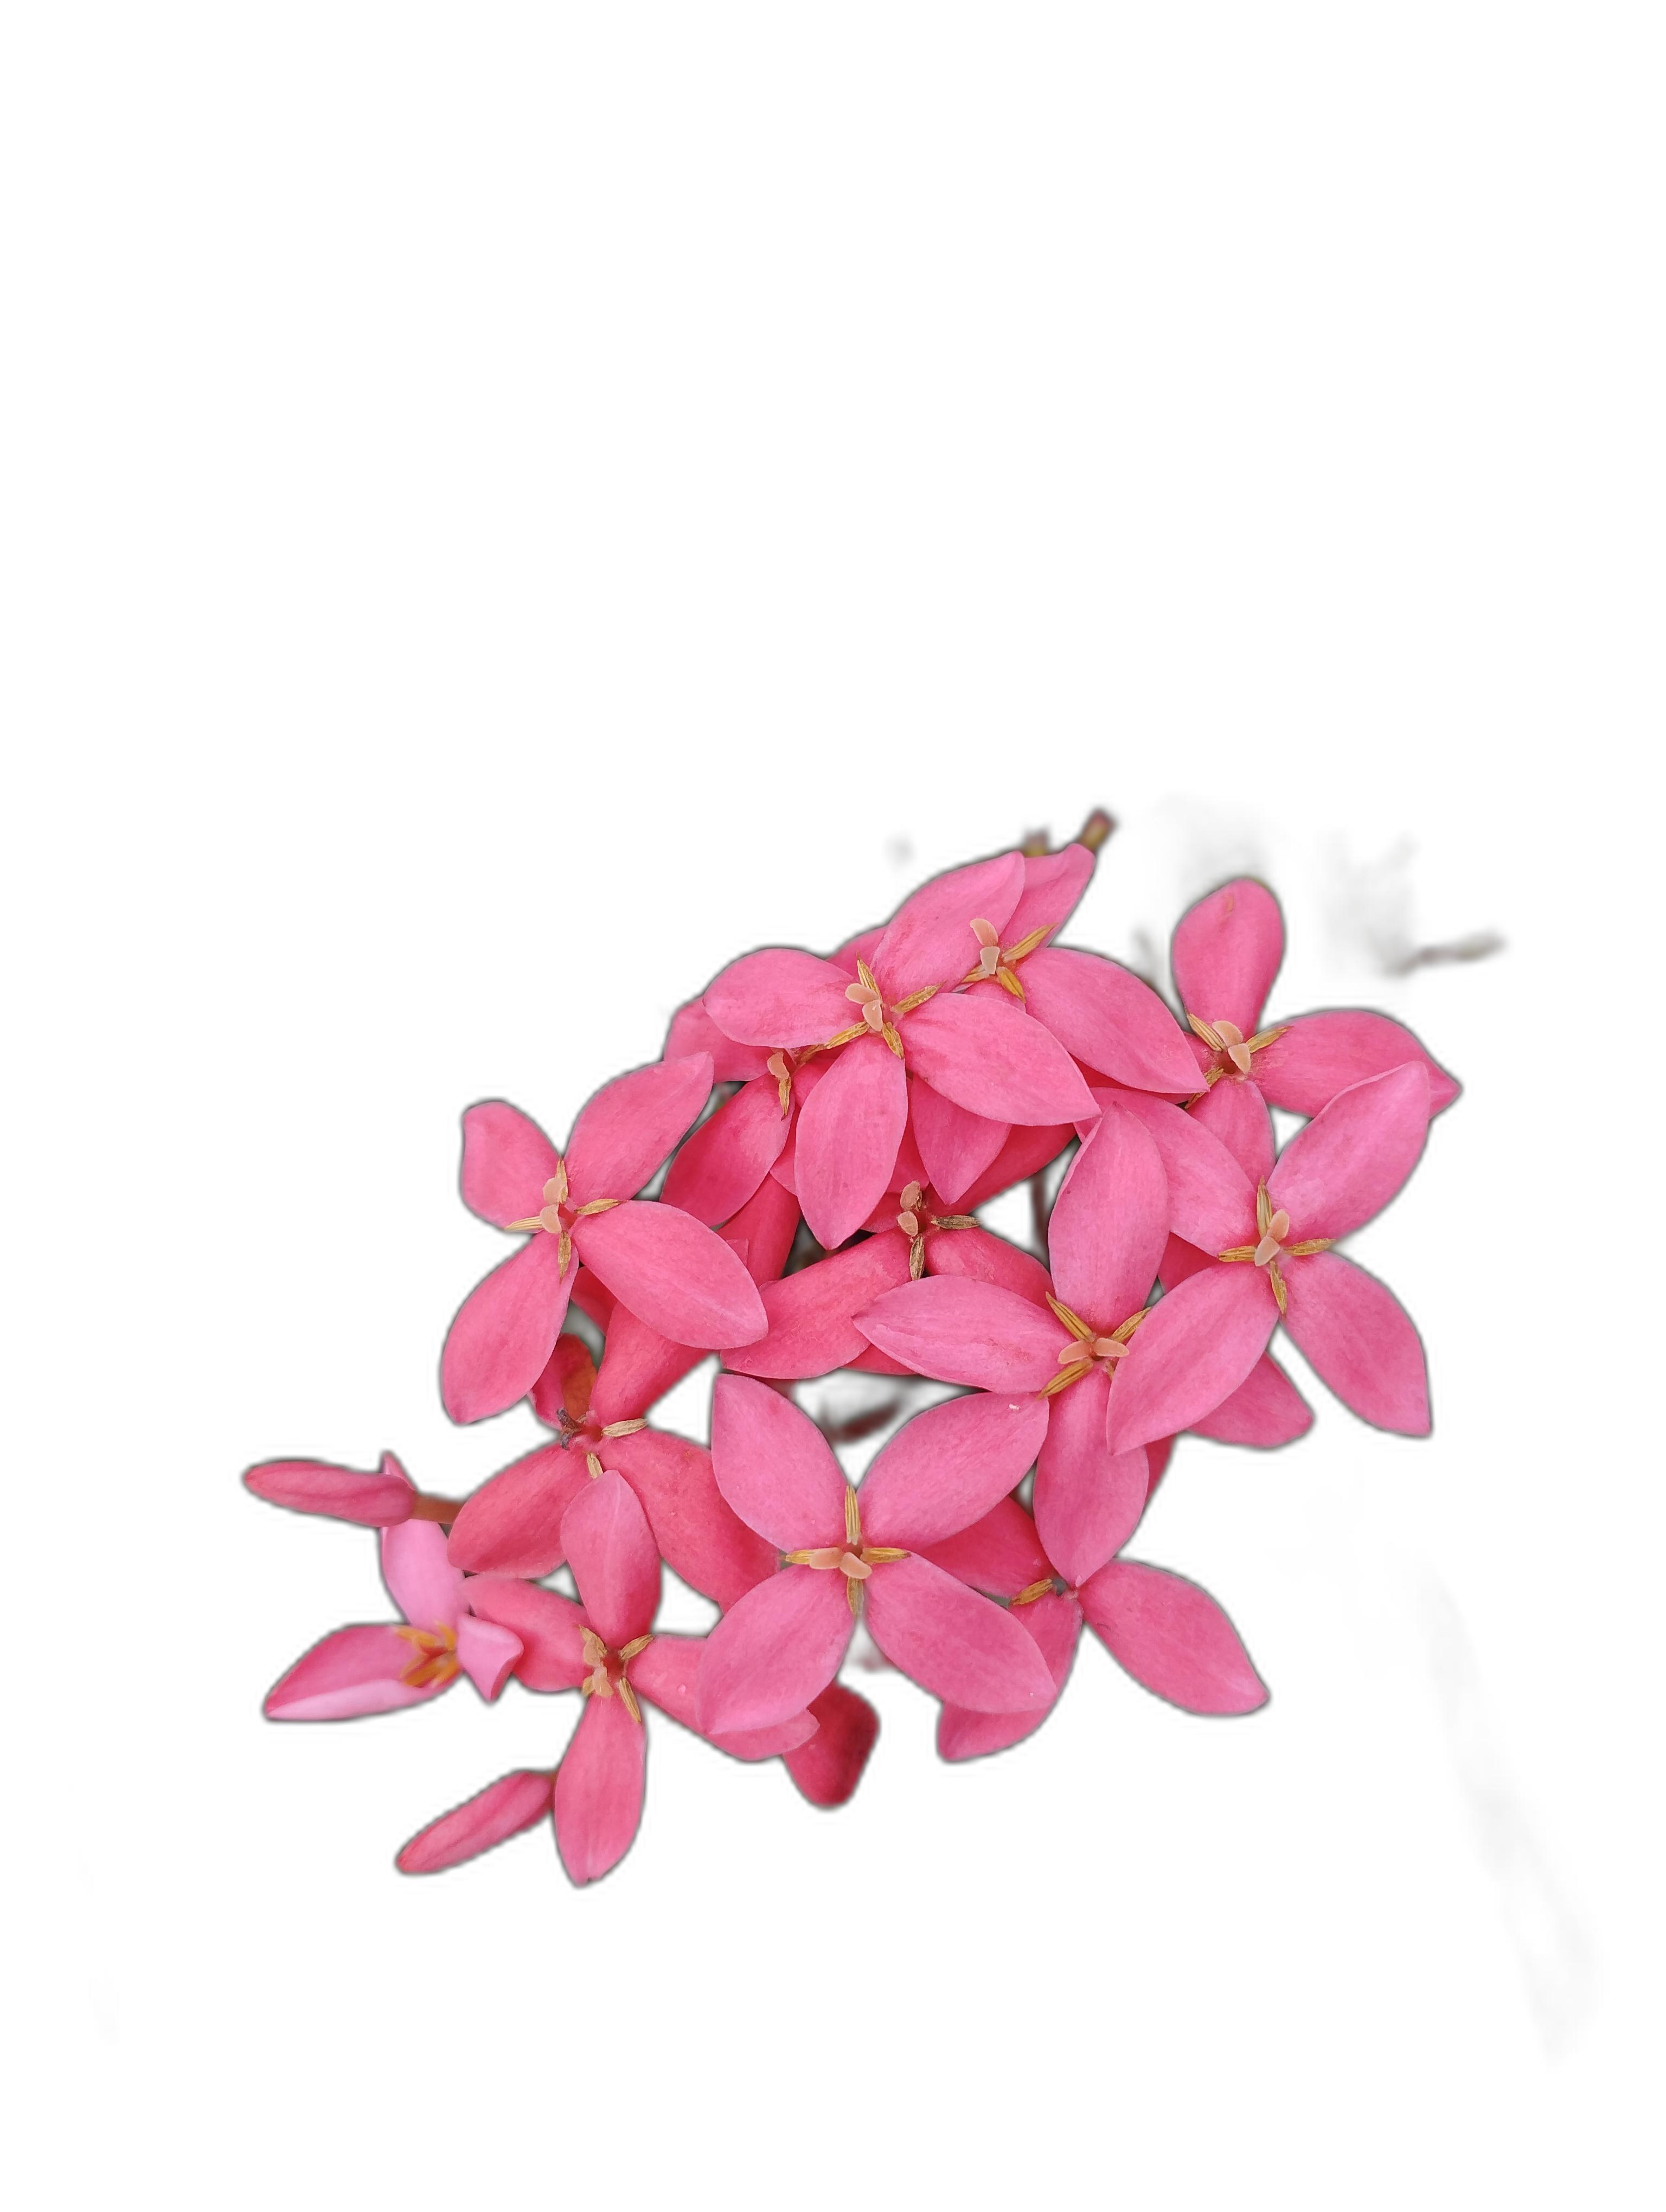
Label: Jungle geranium